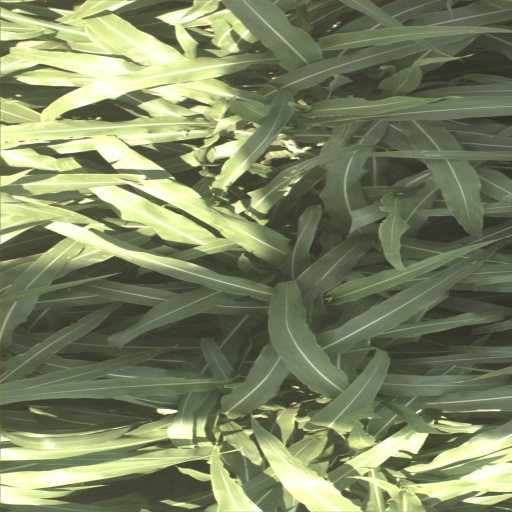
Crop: sorghum